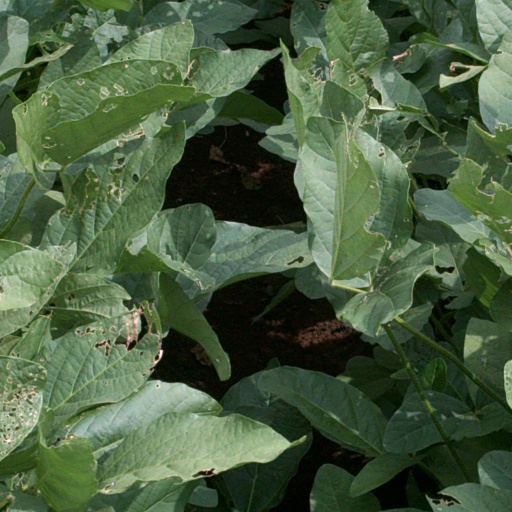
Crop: soybean